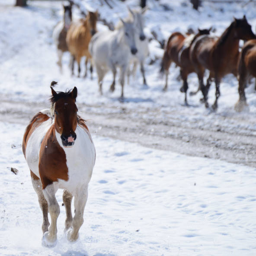
horses running on the ranch